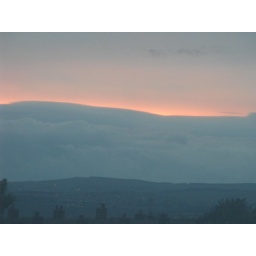
Sunset over from bedroom window